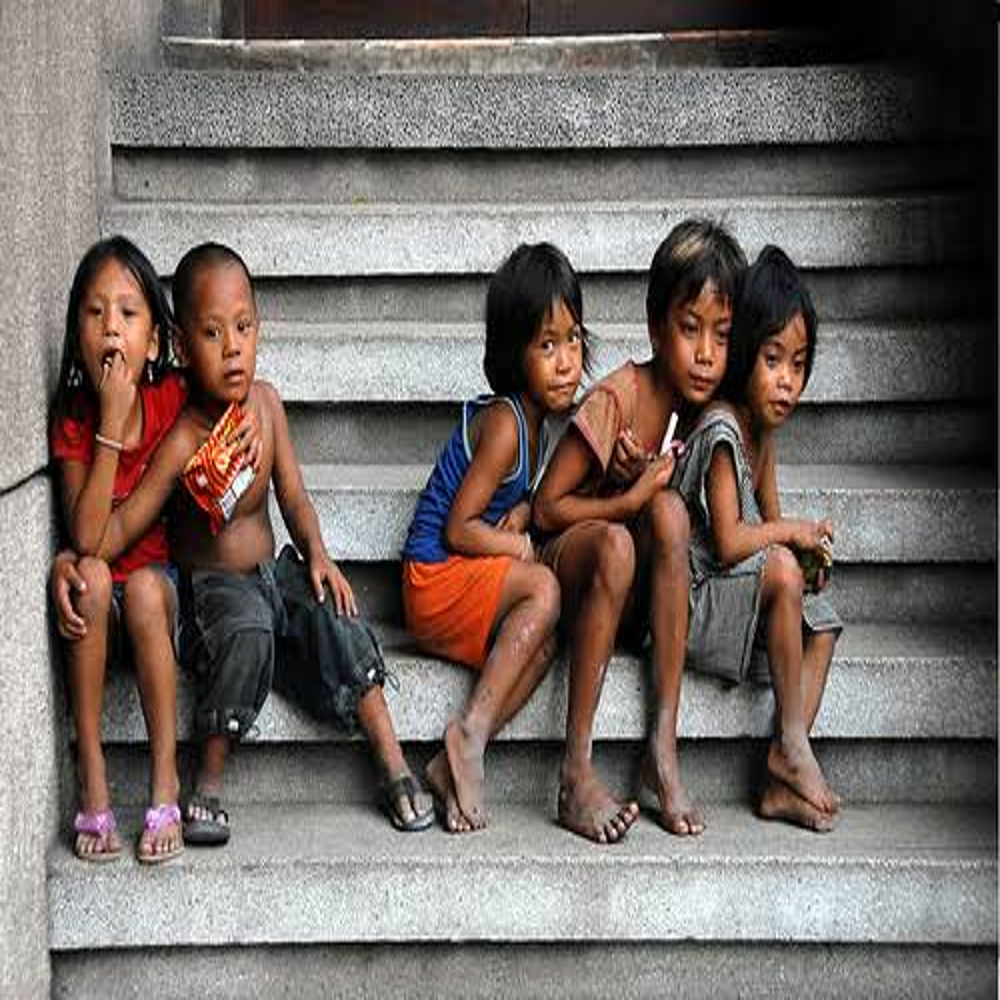
Body of water present: no
Land polluted: no
Water polluted: no
Pollution percentage: 0%